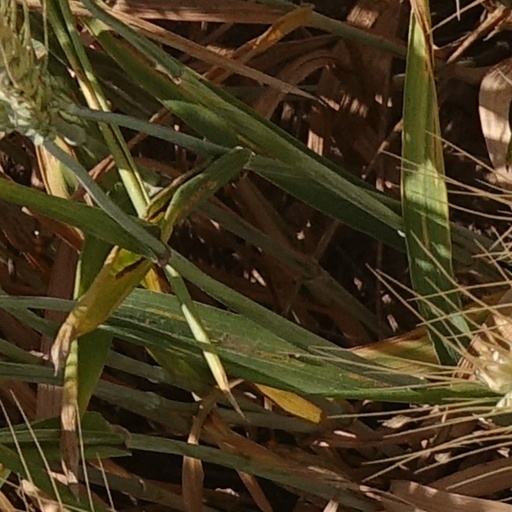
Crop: wheat